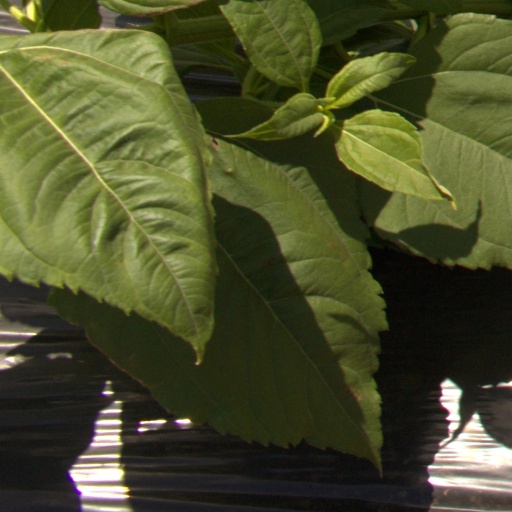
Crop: Jerusalem artichoke